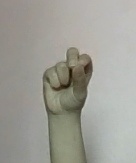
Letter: gaaf